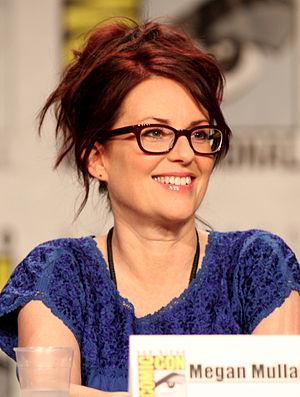
Megan Mullally est une actrice et chanteuse américaine, née le 12 novembre 1958 à Los Angeles. Elle est principalement connue pour son interprétation de Karen Walker dans la populaire comédie Will & Grace, diffusée sur NBC entre 1998 et 2006, et de retour en ondes depuis 2017. Ce rôle lui a valu plusieurs récompenses, dont deux Emmy Awards et quatre SAG Awards.
Childrens Hospital est une série américaine satirique qui tourne en dérision le genre de la série dramatique médicale. La série a été créée par l'acteur Rob Corddry. La série a été initialement diffusée sur le web en décembre 2008 sous la forme de 10 épisodes de 5 minutes environ. Les droits ont été rachetés par Adult Swim en 2009, le format passe à 11 minutes environ, et ces nouveaux épisodes sont diffusés à partir de 2010.
Will et Grace est une série télévisée américaine, créée par David Kohan et Max Mutchnick. Les huit premières saisons ont été diffusées entre le 21 septembre 1998 et le 18 mai 2006 sur le réseau NBC. Après un hiatus de onze ans, elle est diffusée pour trois saisons entre le 28 septembre 2017 et le 23 avril 2020 sur NBC et en simultané sur le réseau Global au Canada.